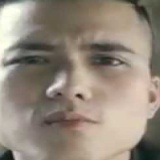
diễn viên Mạnh Quân